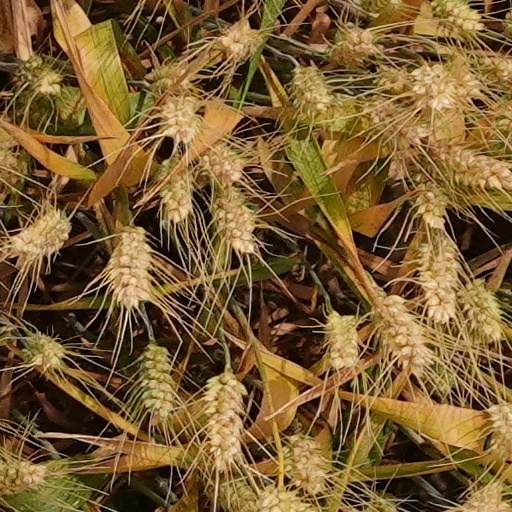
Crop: wheat